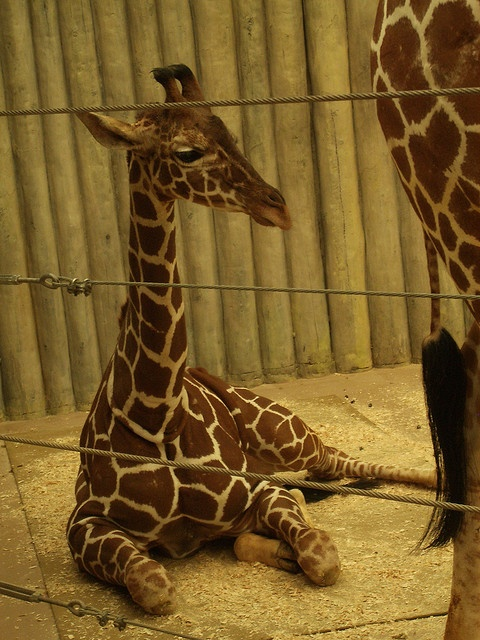
a giraffe is sitting down in a pin
A giraffe that is laying down in the dirt.
Baby giraffe laying down on the ground inside a pen.
A giraffe standing next to a wall on a grass covered floor.
The baby giraffe sits in the pen at the zoo.